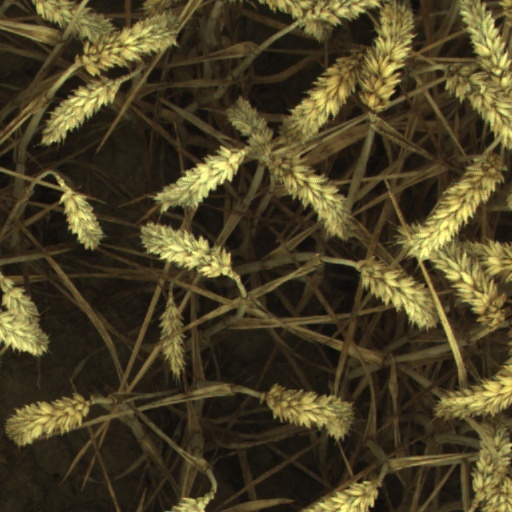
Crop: wheat